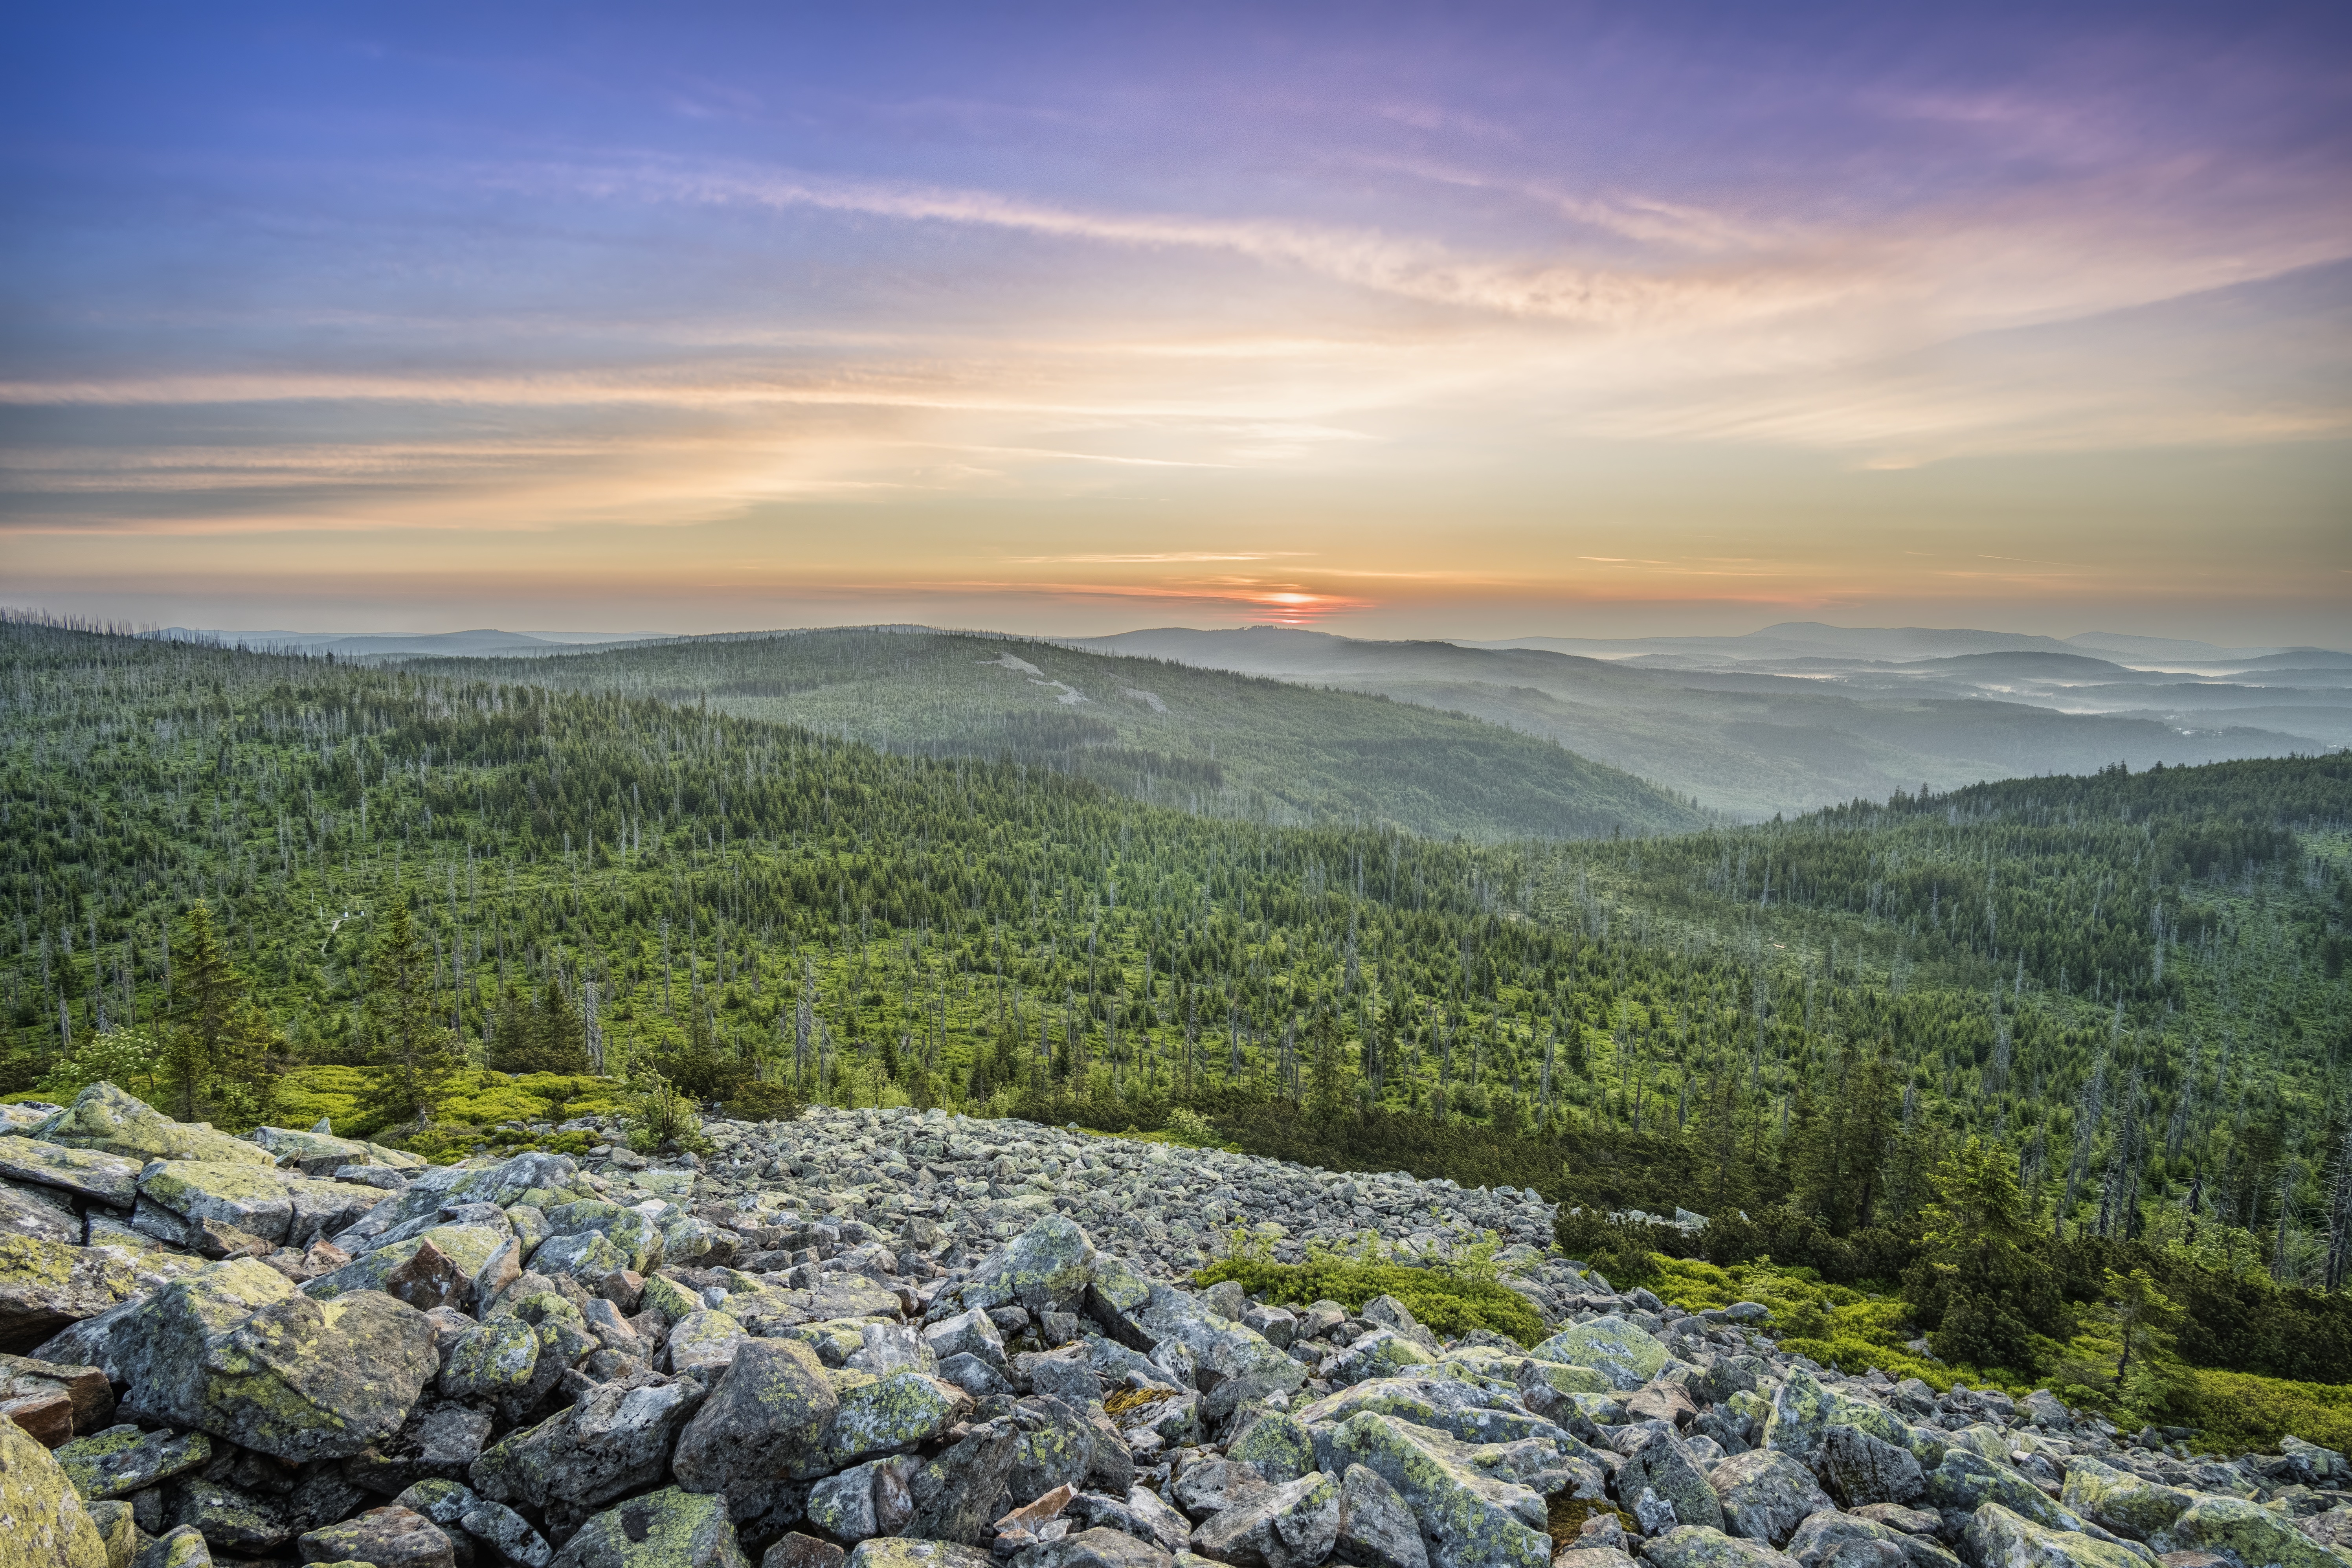
wilderness, sky, mountain, morning, dawn, hill, horizon, national park, tree, cloud, highland, rock, fell, ridge, tundra, mount scenery, landscape, forest, escarpment, sunlight, evening, sunrise, meteorological phenomenon, shrubland, grass, summit